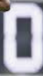
Number: 0